Reformed Church of Shawangunk

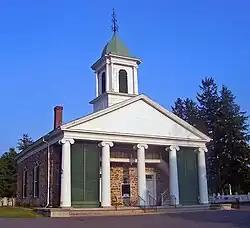
Main church building in 2007

The Reformed Church of Shawangunk is located along Hoagerburgh Road in the Bruynswick section of the Town of Shawangunk, Ulster County, New York, United States. Perched above the Shawangunk Kill, it enjoys a splendid view of the nearby Shawangunk Ridge. Built between 1752–55, it is the oldest building in continuous use among American congregations of the Dutch Reformed Church.